Artyom Meshchaninov

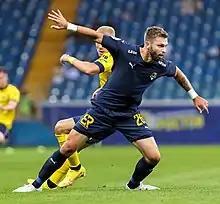
Meshchaninov with Sochi in 2022

Artyom Olegovich Meshchaninov (born 19 February 1996) is a Russian football player who plays as a centre-back for FC Rodina Moscow.